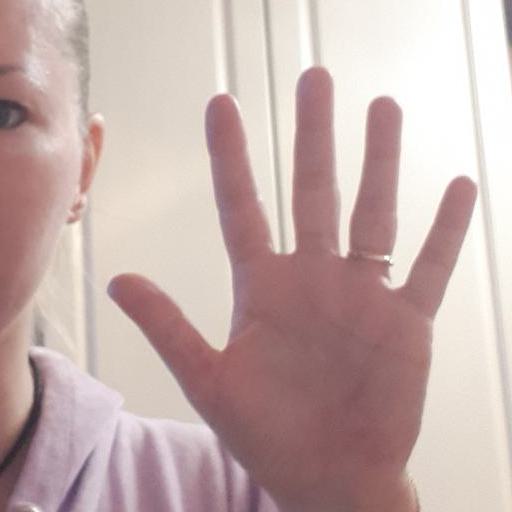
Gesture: palm